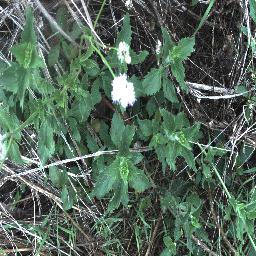
Label: siam_weed